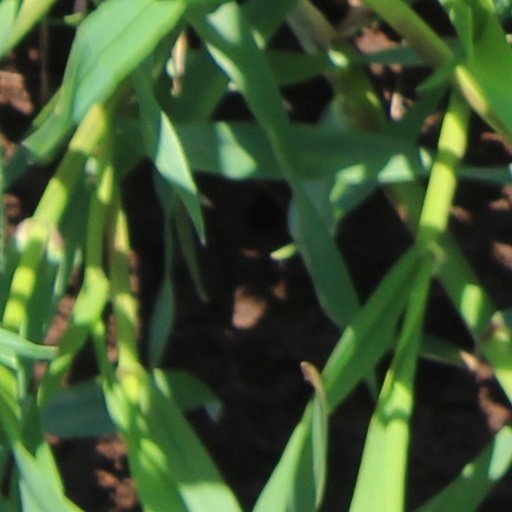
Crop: wheat